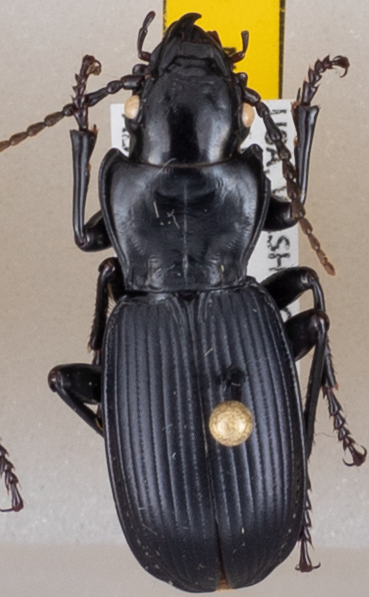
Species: Pterostichus lama
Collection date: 2021-06-08
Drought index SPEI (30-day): -0.842
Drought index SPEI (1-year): -0.66
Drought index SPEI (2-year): -0.184